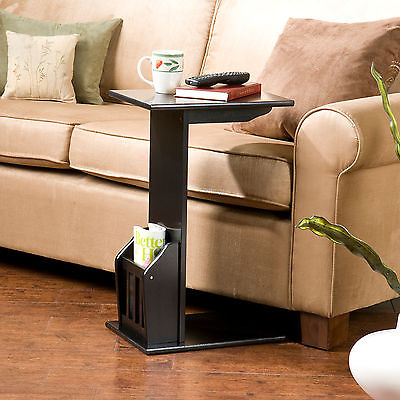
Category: table